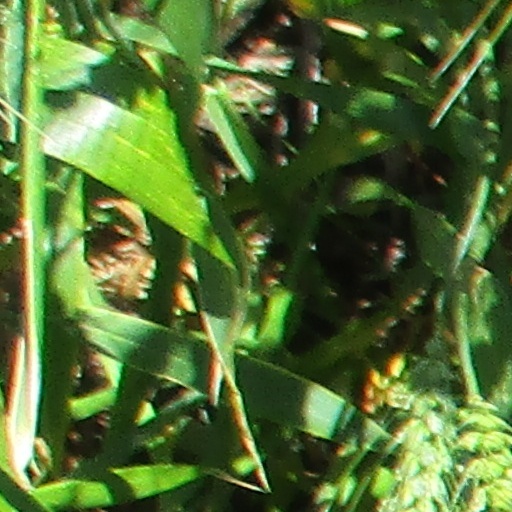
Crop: wheat